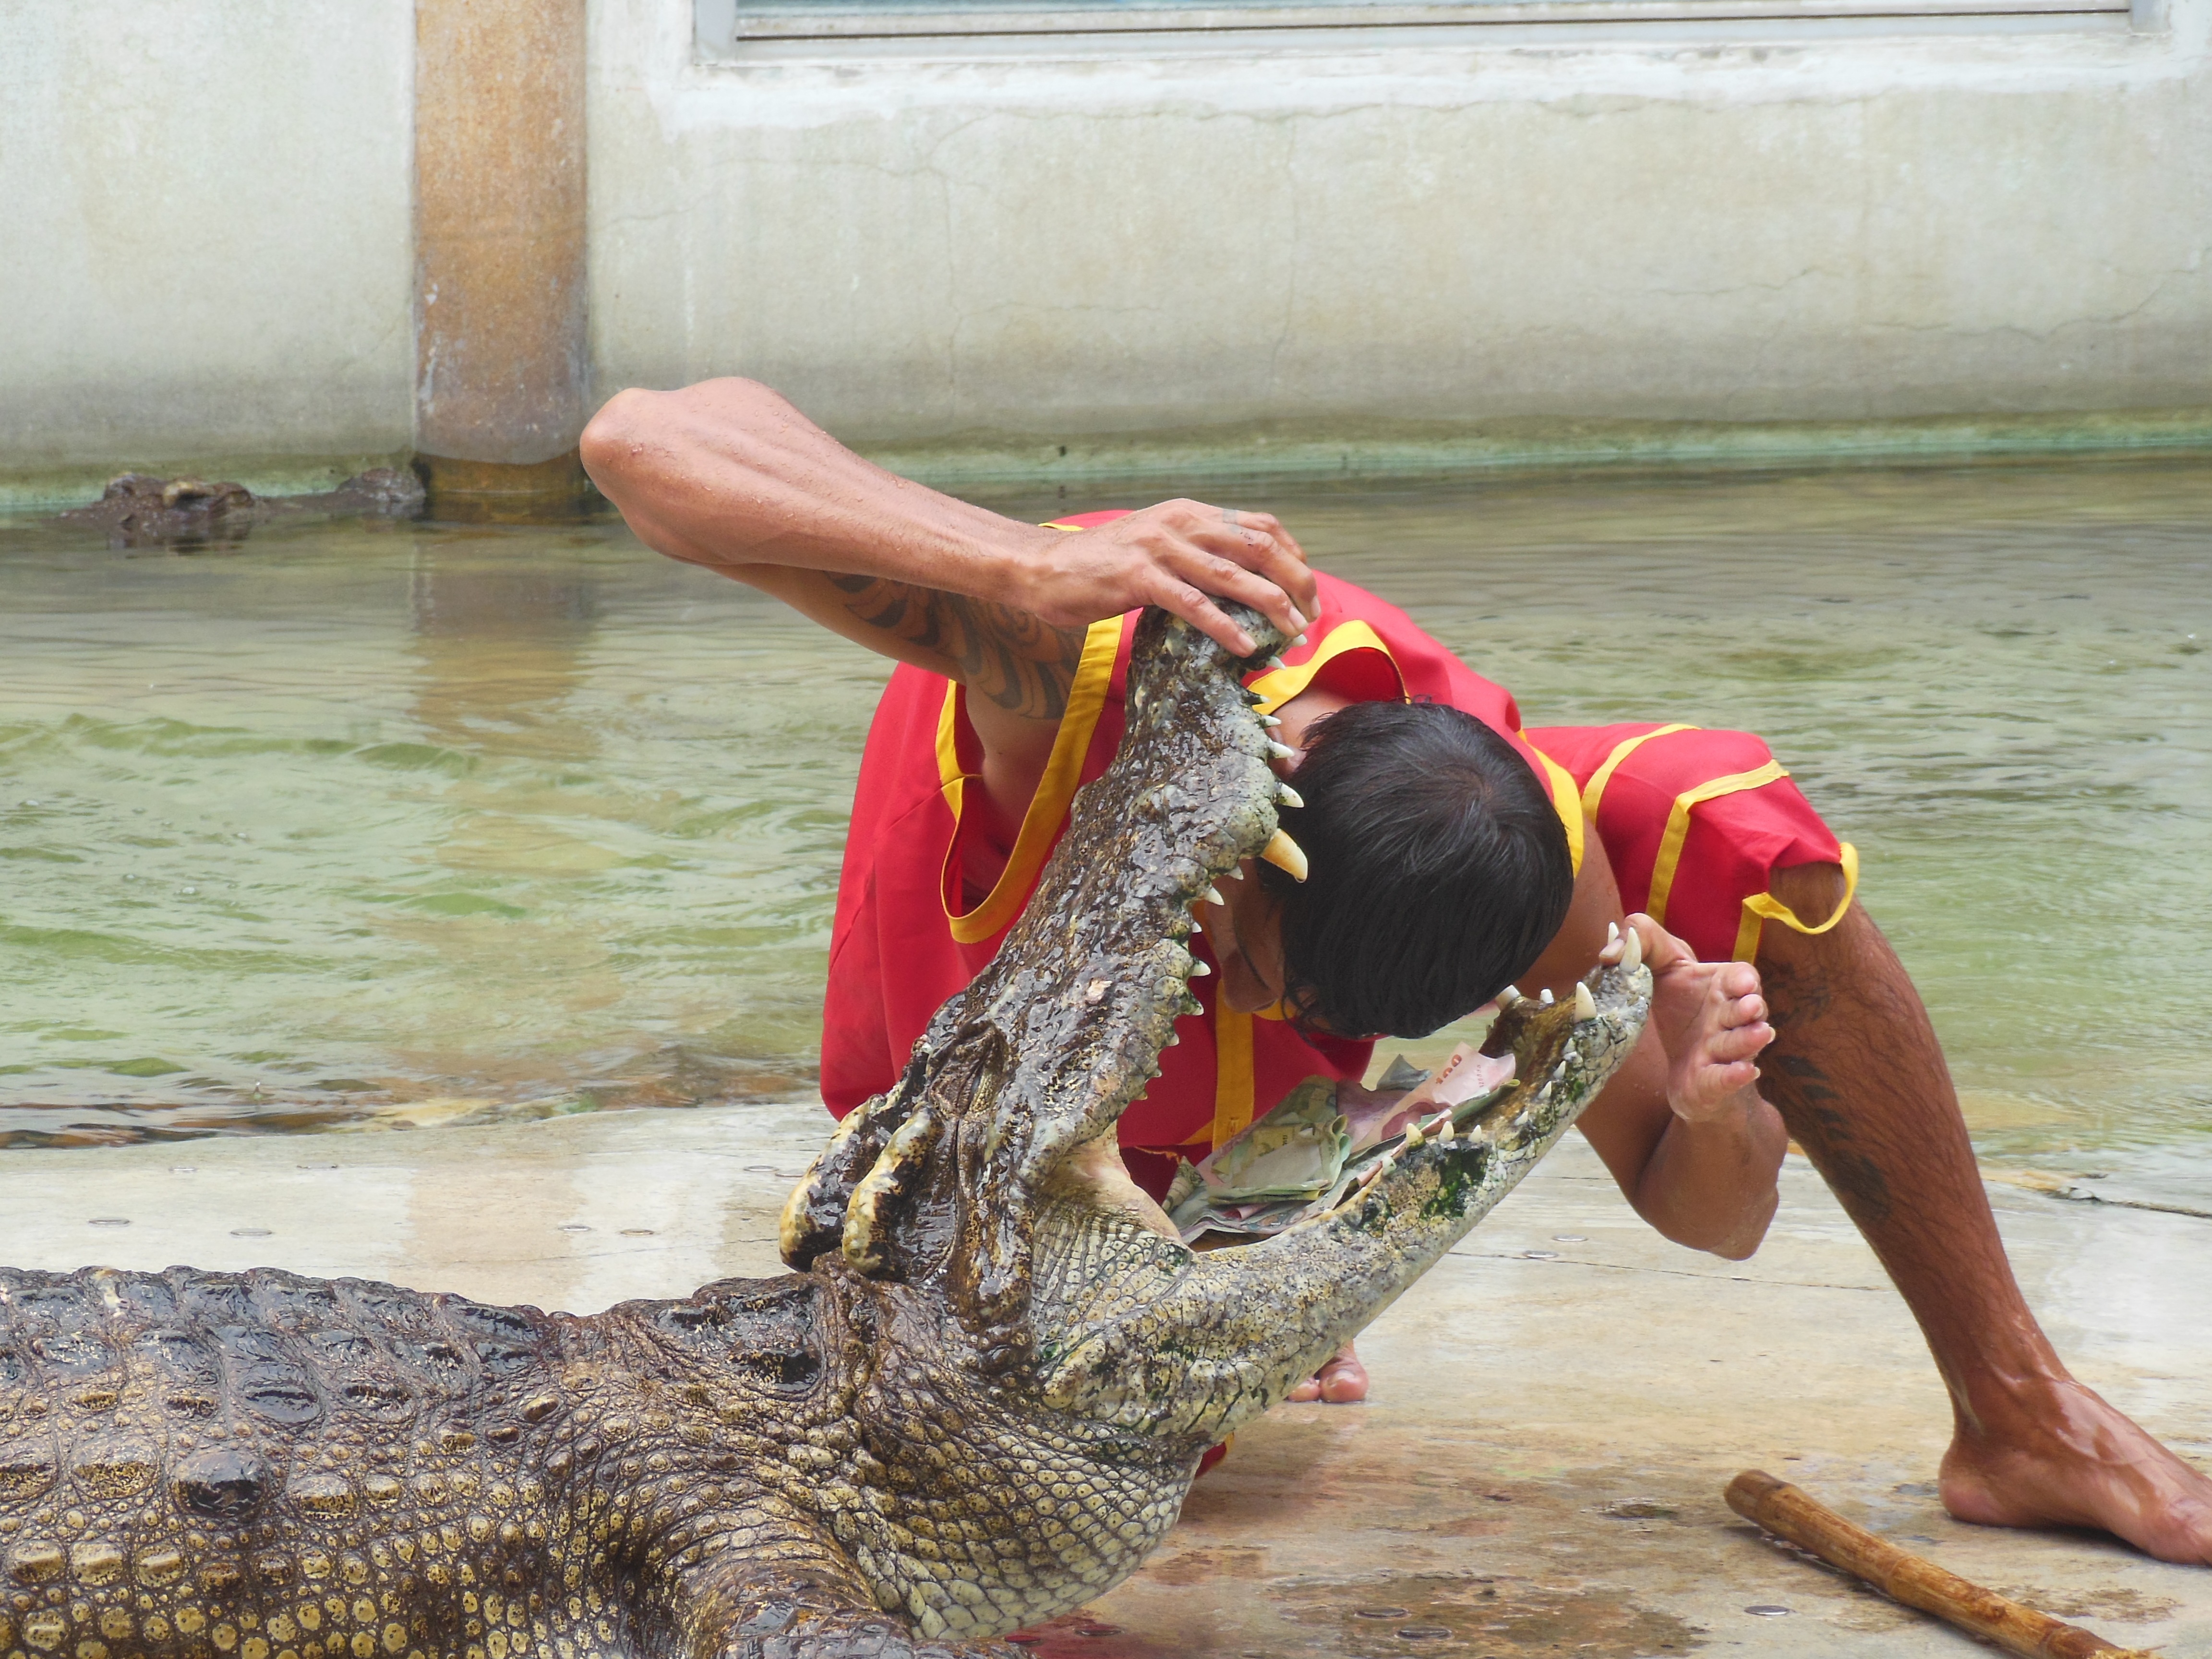
show, reptile, thailand, crocodile, silver, danger, teeth, trick, jaws, crocodilia, the crocodile farm, crocodile farm, samut prakan, people with crocodiles, opened last month, entertainment travel